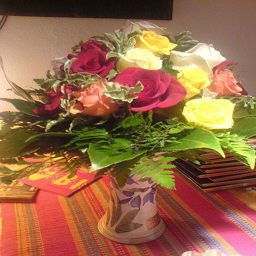
A vase filled with flowers on top of a table.
A vase containing multiple colorful flowers on a tablecloth.
A vase full of flowers on a carpet in a room
a tall vase filled with roses in assorted colors
Floral arrangement of roses and ferns in a vase.